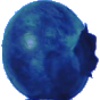
Label: huckleberry